History of bonsai

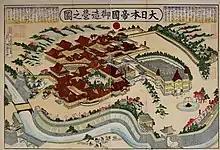
Meiji Palace in Tokyo

Bonsai dating to the 17th century have survived to the present. One of the oldest-known living bonsai trees, considered one of the National Treasures of Japan, is in the Tokyo Imperial Palace collection. A five-needle pine ("Pinus pentaphylla" var. "negishi") known as "Sandai Shogun" (the third shogun) is documented as having been cared for by Tokugawa Iemitsu.